Alberta Netcare

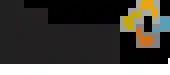
The logo of Alberta Netcare.

Alberta Netcare (formerly Wellnet) is the province of Alberta's public Electronic Health Record used to store patient information so that it is easily accessible to healthcare professionals.